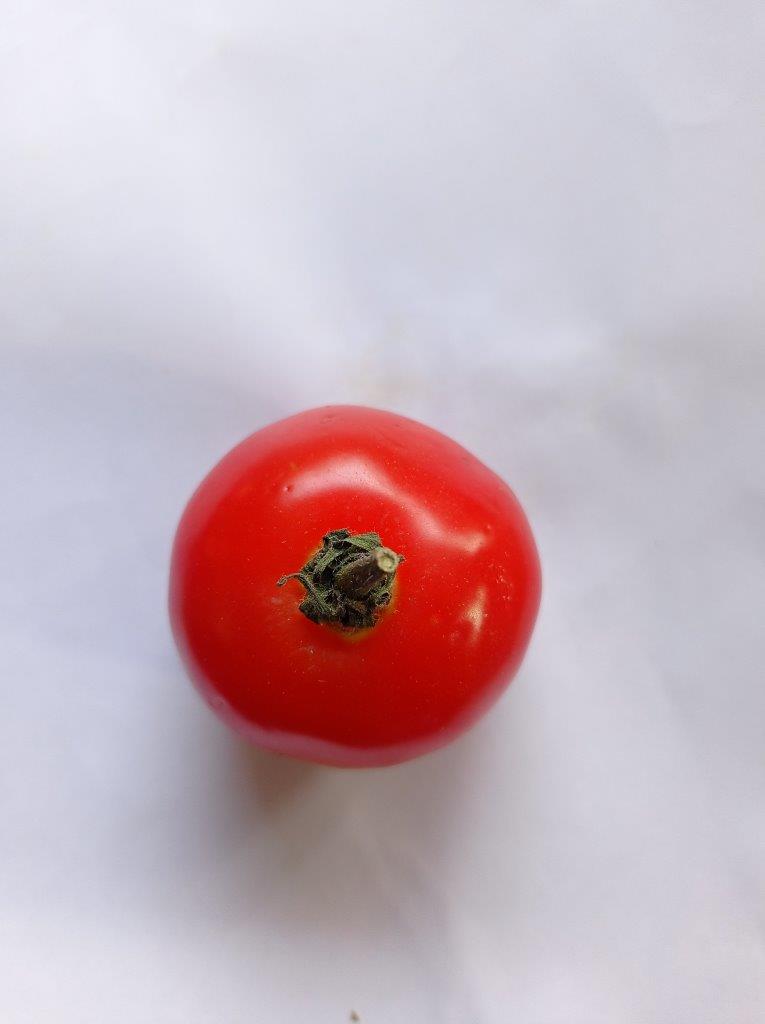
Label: Fresh